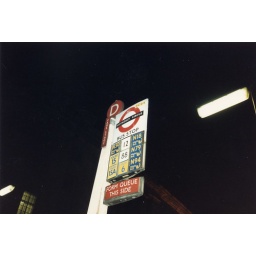
bus stop sign in Piccadilly Circus